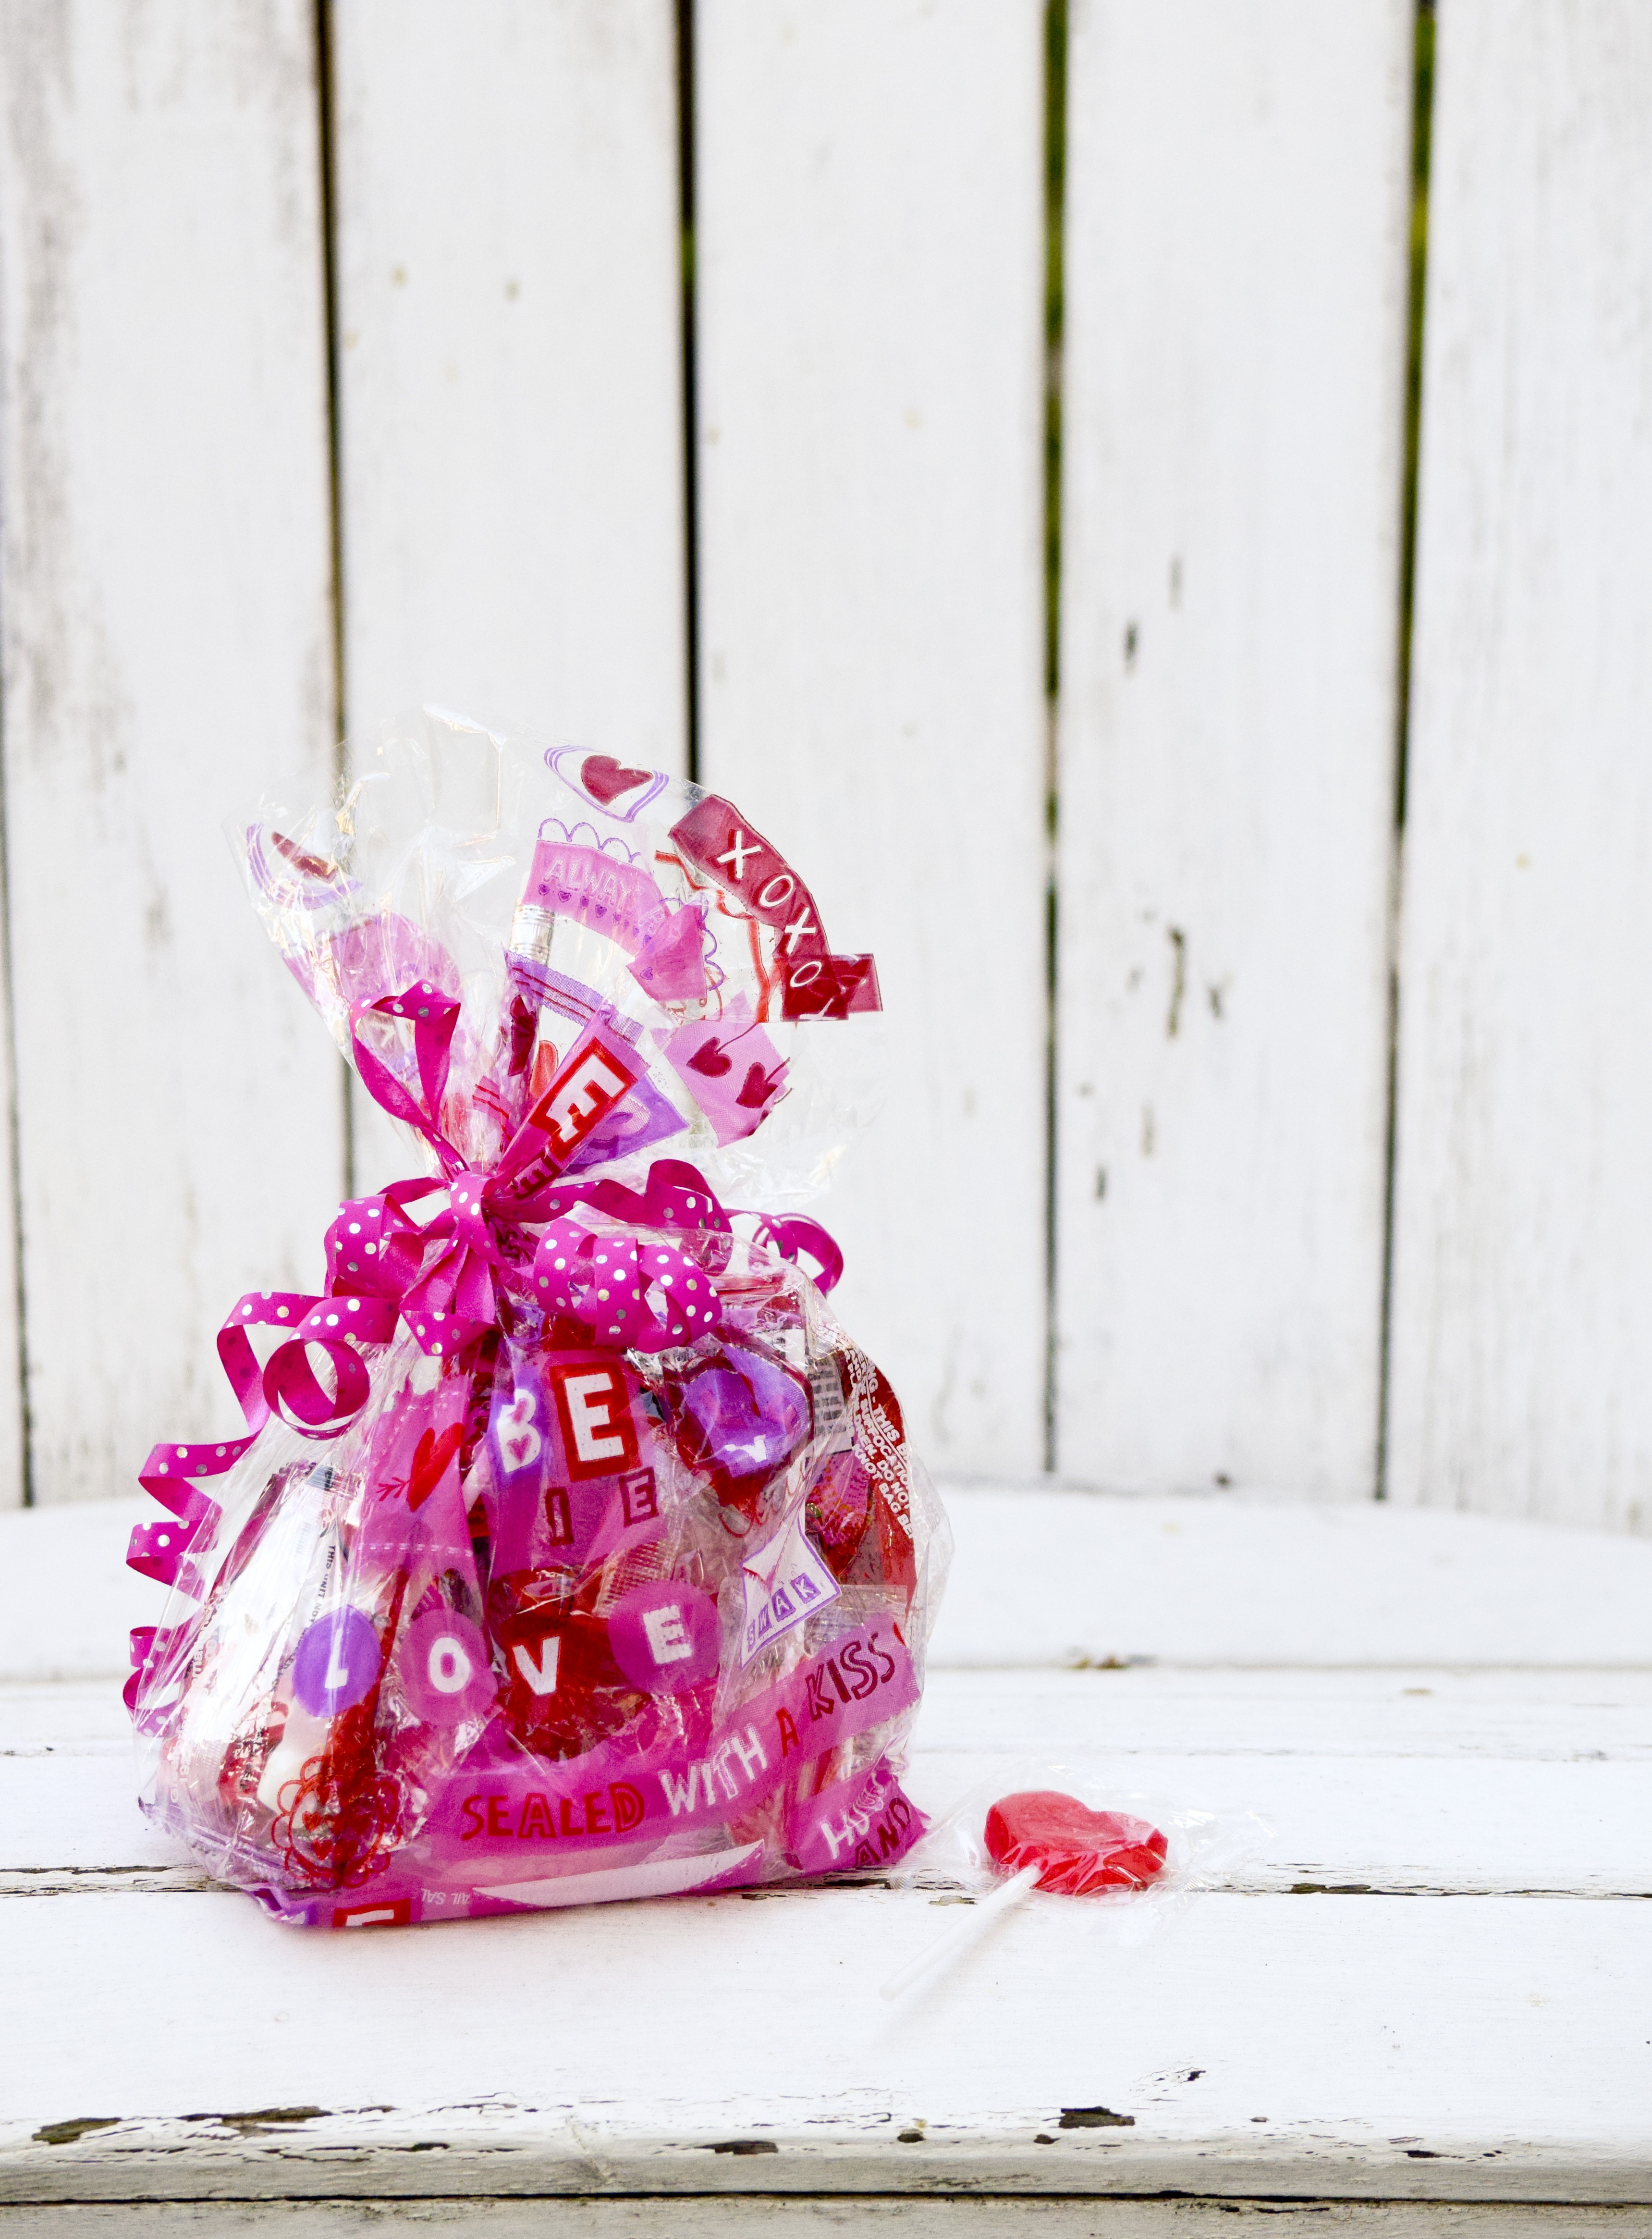
wood, vintage, sweet, flower, petal, old, love, heart, gift, food, spring, red, color, holiday, romance, pink, chocolate, ribbon, candy, valentine, sucker, valentine's